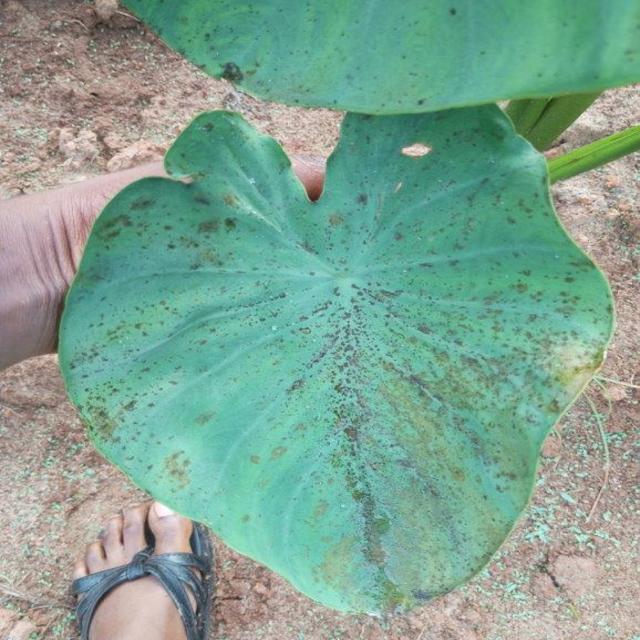
Label: Healthy